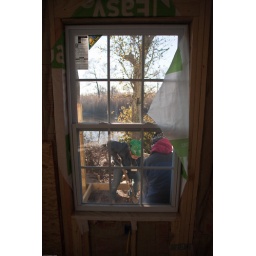
Dani and Tracy remove a concrete rock getting in the way of building a deck